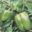
Label: sweet_pepper